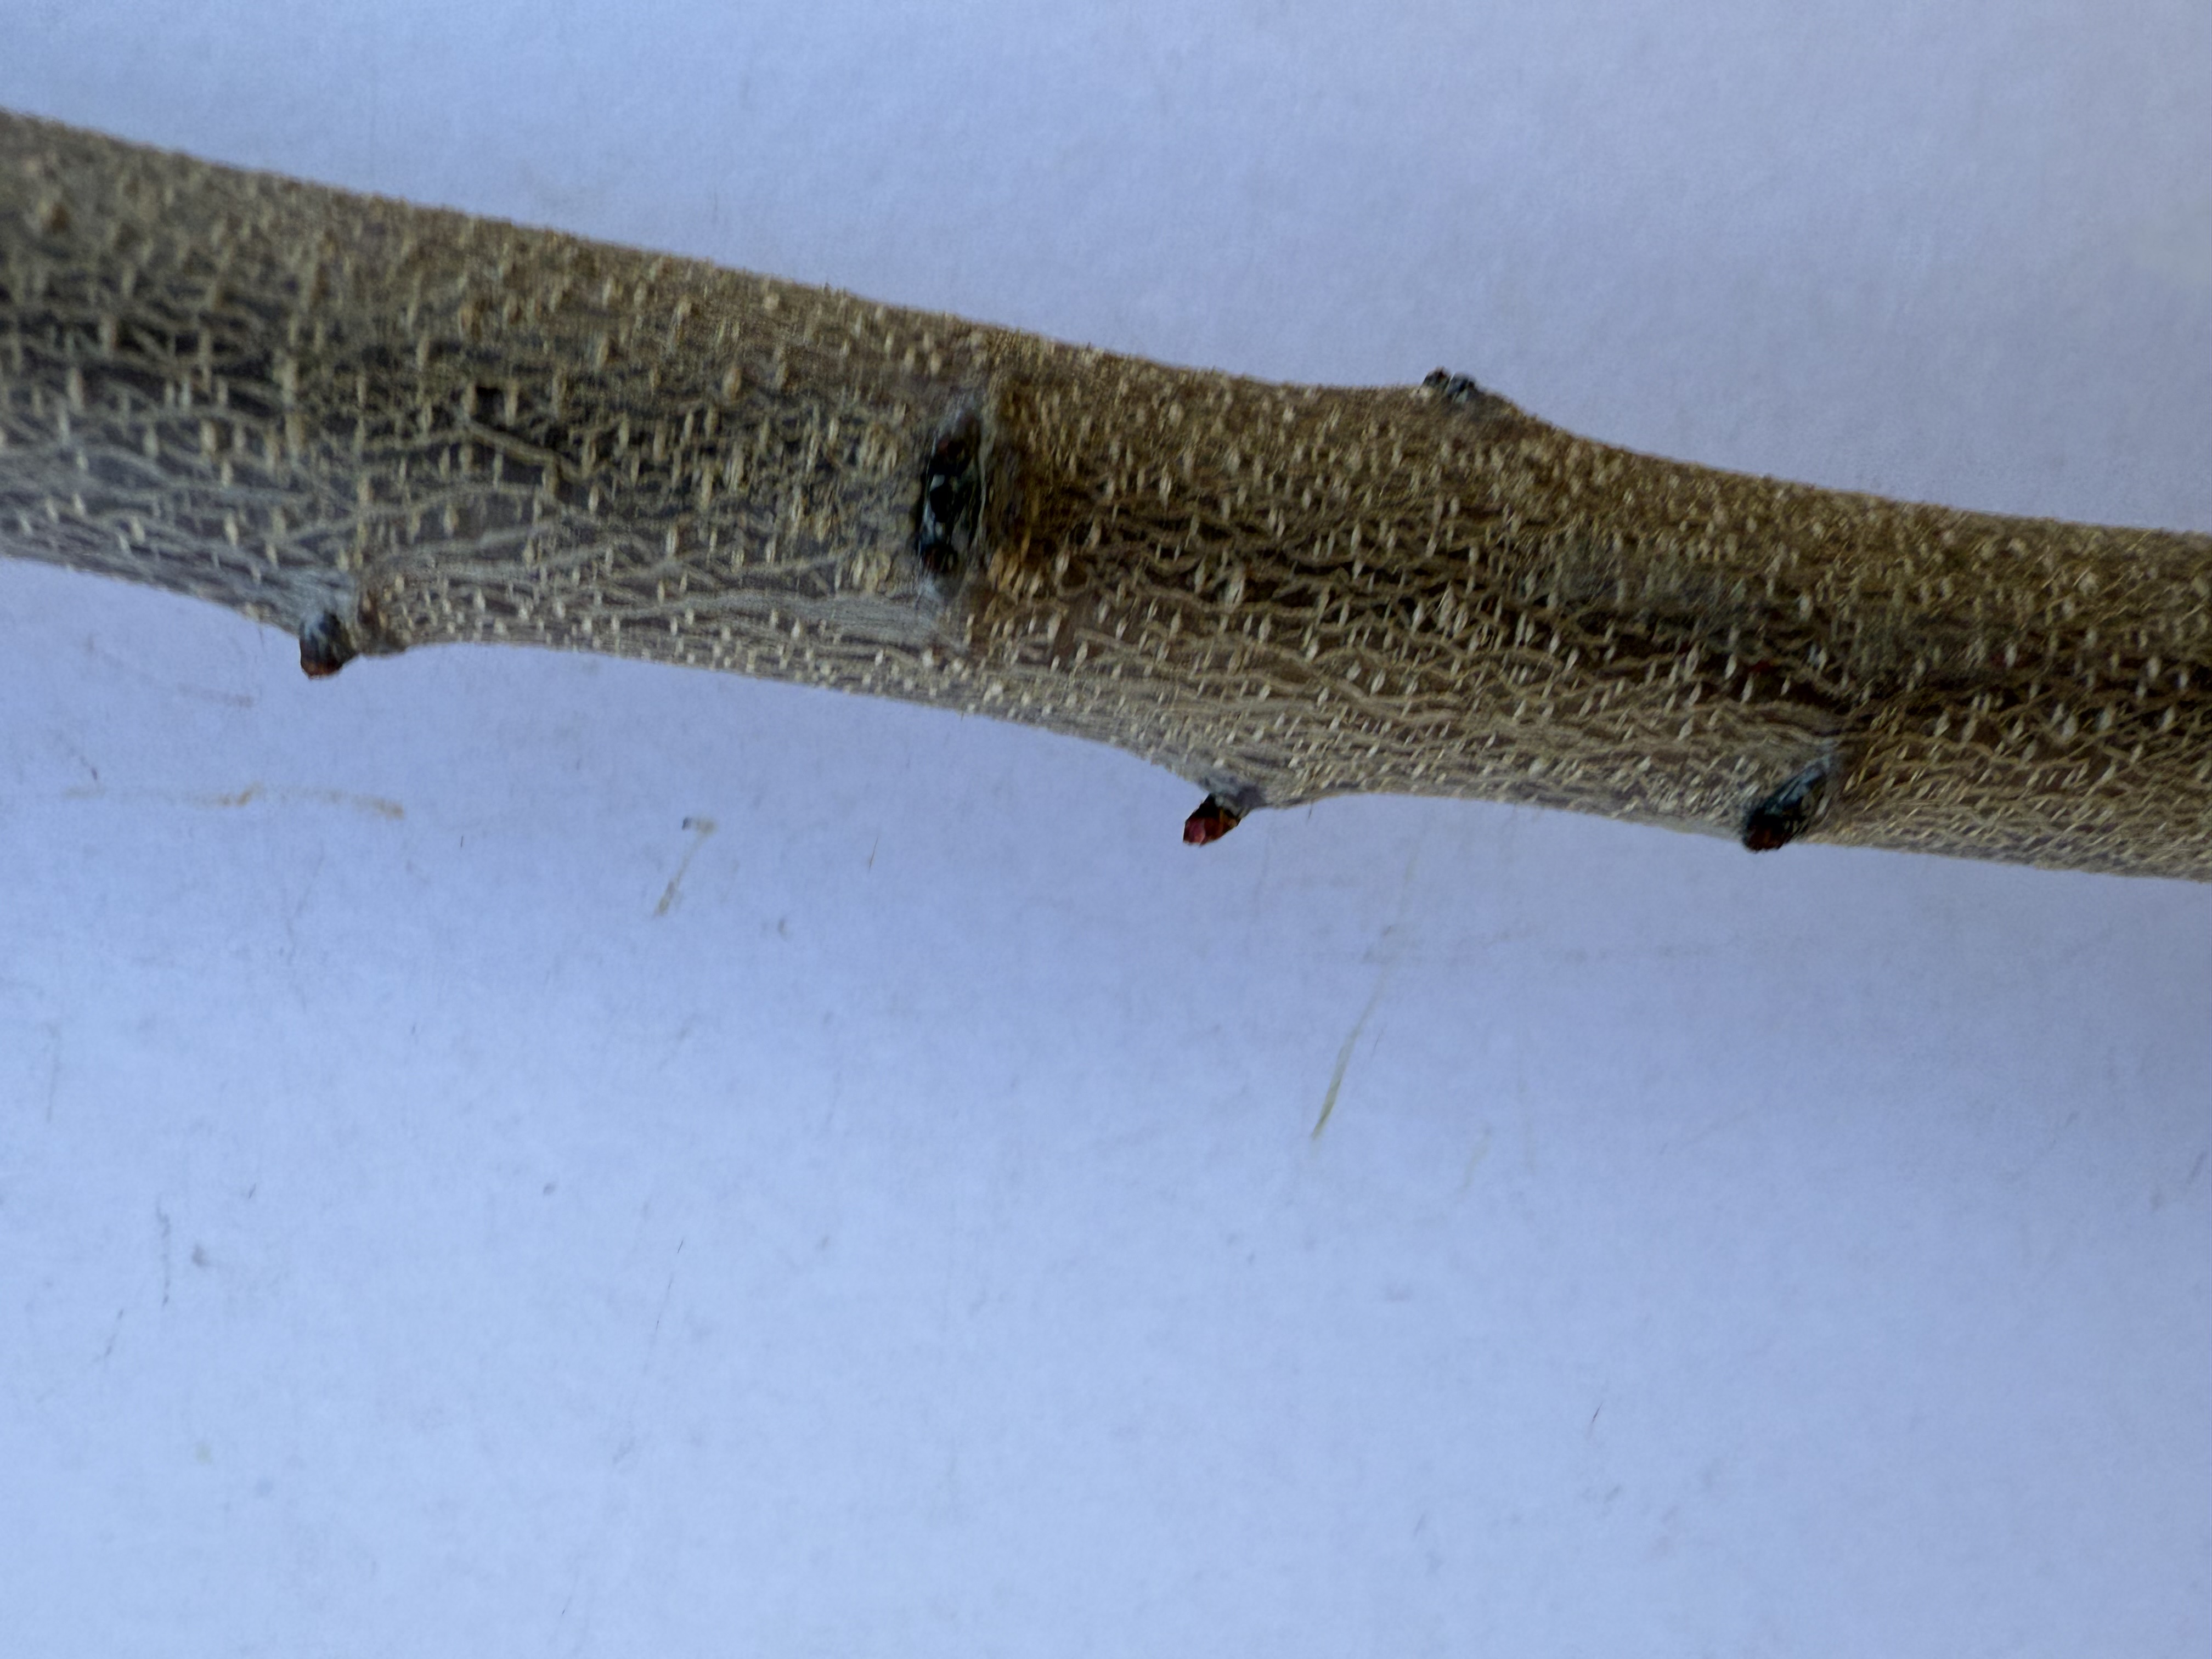
Variety: Igdir Apricot